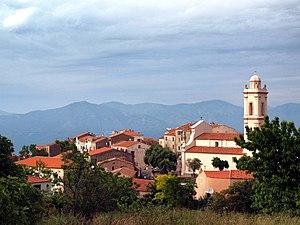
Piana est une commune française située dans la circonscription départementale de la Corse-du-Sud et le territoire de la collectivité de Corse. Elle appartient à l'ancienne piève de Sevinfuori dont elle était le chef-lieu, dans les Deux-Sevi.
Sevinfuori est une ancienne piève de Corse. Située dans l'ouest de l'île, elle relevait de la province de Vico sur le plan civil et du diocèse de Sagone sur le plan religieux.